Itaituba

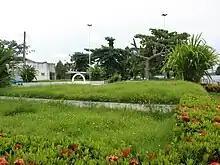
"Praca do Centenário" ("Centenary Square"), built for the celebration of the centenary of foundation of Itaituba.

The presence of Dutch, French, and English explorers in the estuary of the Amazon River has concurred for the settlement of Portuguese expeditionaries in the current territory of the State of Pará, and also for the expedition of Francisco Caldeira Castelo Branco which, in 1616, has founded the city of Belém.